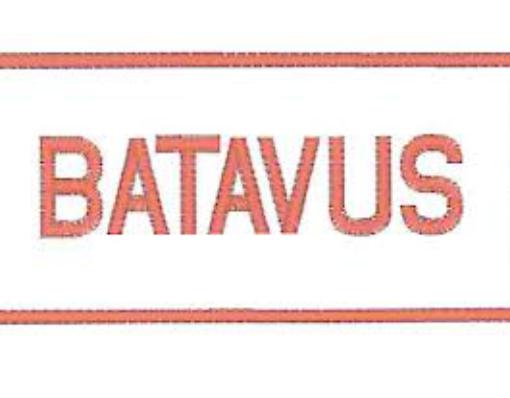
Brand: batavus
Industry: Transportation